Yuriy Vilkul

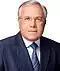

Yurii Hryhorovych Vilkul (born 14 November, 1949) is a Ukrainian politician, who served first as elected mayor of Kryvyi Rih from 2010 to 2020, then later again as acting mayor since 2021. He is currently a member of Vilkul Bloc – Ukrainian Perspective, which is led by his son Oleksandr Vilkul.